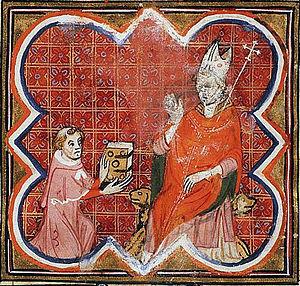
Le premier sacre d'un roi en France est celui de Pépin le Bref, principalement par alliance avec l'Église catholique pour assurer sa légitimité. Il est sacré une première fois en mars 752 par une assemblée d'évêques du royaume des Francs réunie à Soissons et conduite par l'archevêque de Mayence, Boniface. Le dimanche 28 janvier 754, il est sacré une deuxième fois à Saint-Denis par le pape Étienne II qui donne aussi l'onction à ses deux fils, et bénit son épouse Bertrade ou Berthe de Laon. Le premier monarque français à être couronné et sacré dans la cathédrale de Reims est Louis le Pieux en octobre 816.